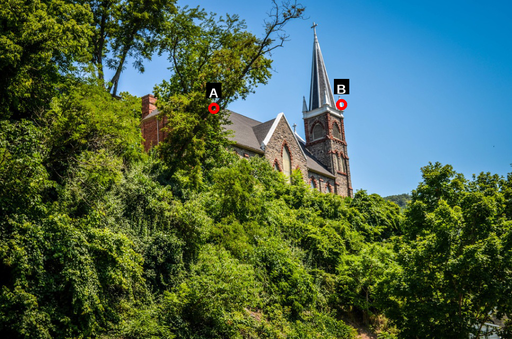
Question: Two points are circled on the image, labeled by A and B beside each circle. Which point is closer to the camera?
Select from the following choices.
(A) A is closer
(B) B is closer
Answer: A